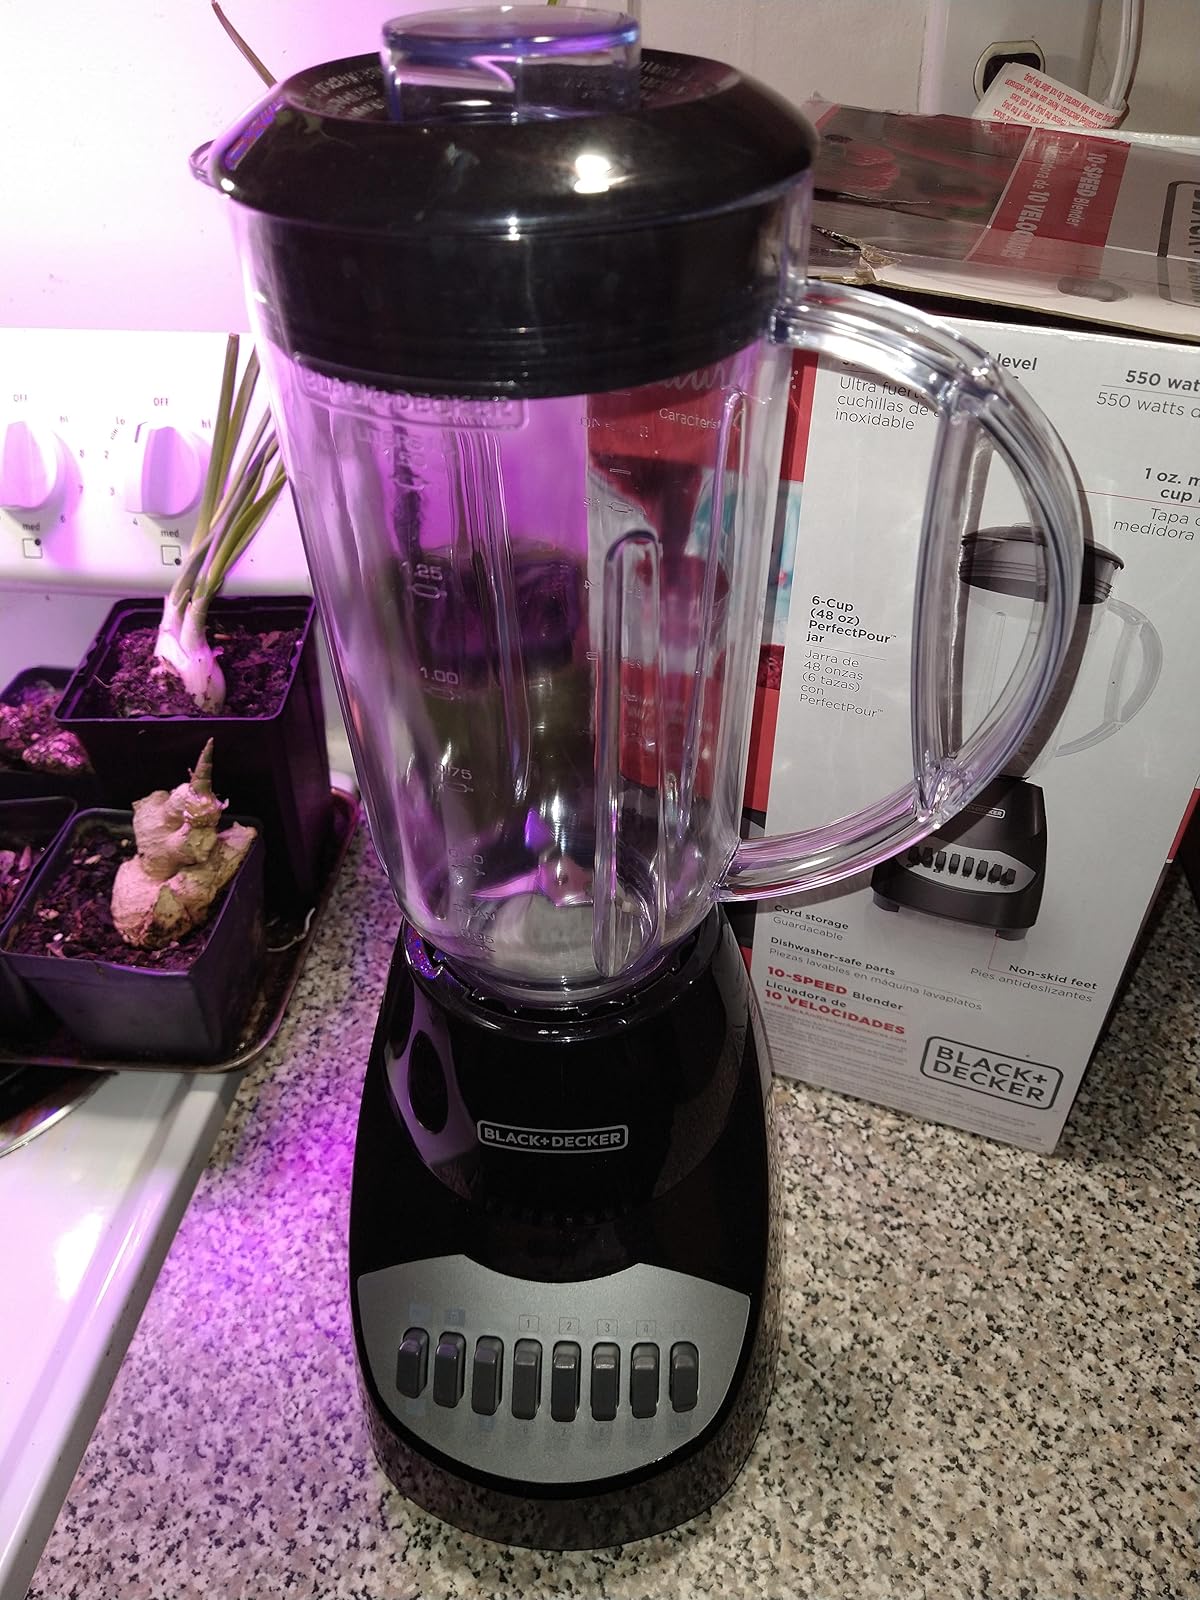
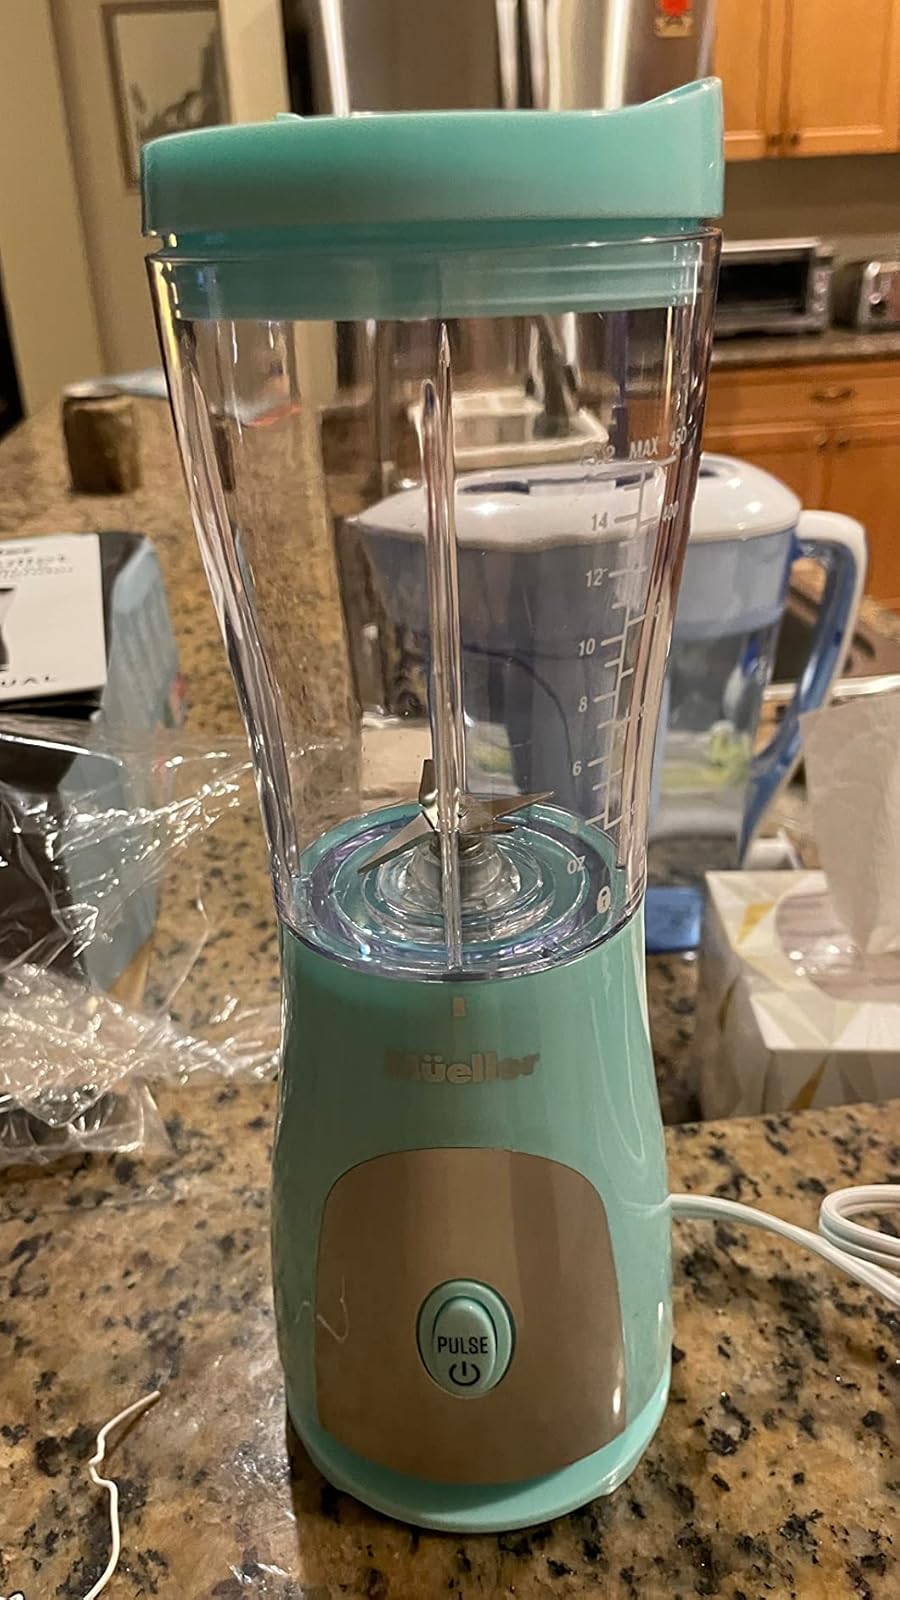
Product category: items_blender
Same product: no